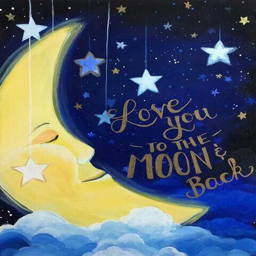
to the moon and back